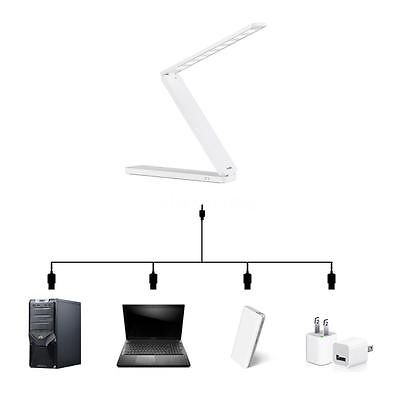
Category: lamp